McIntyre v. Ohio Elections Commission

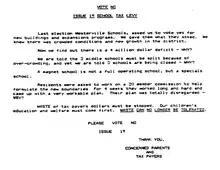
One of the anonymous leaflets passed out by Margaret McIntyre which became the subject of "McIntyre v. Ohio Elections Commission"

On the evening of April 27, 1988, the superintendent of Westerville City School District held a public meeting at Blendon Middle School in Westerville, Ohio, to discuss a new school district tax levy. On the same day, an Ohioan named Margaret McIntyre stood outside the school and distributed leaflets to meeting attendants, asking them to vote no on the tax levy issue. Some of the leaflets did not identify her as the author, instead identifying the message as coming from "concerned parents and tax payers".